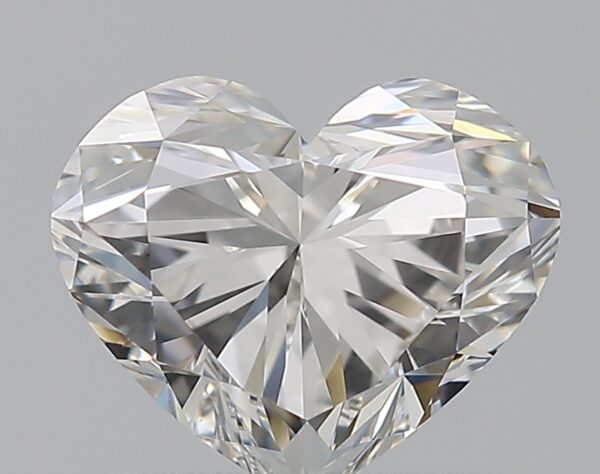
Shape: heart
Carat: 1
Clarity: VVS1
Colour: F
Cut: EX
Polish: EX
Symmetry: EX
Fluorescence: F
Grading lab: GIA
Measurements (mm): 5.96 x 7.08 x 4.24